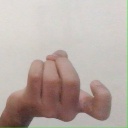
अक्षर: ज